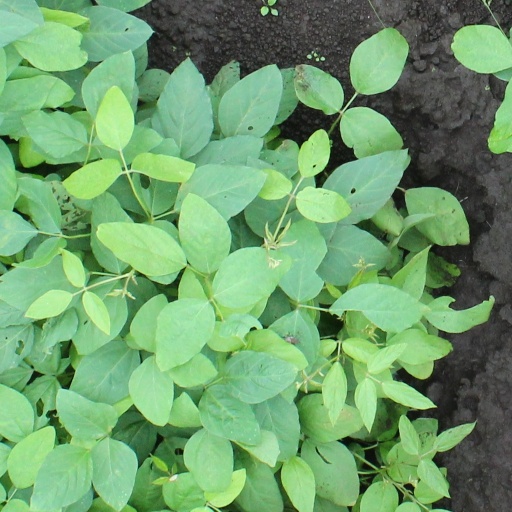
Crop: soybean